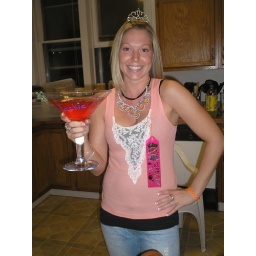
me in all the bday attire the girls bought me